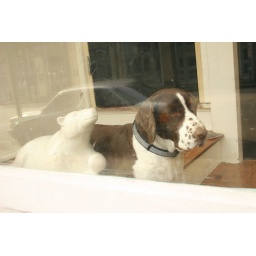
dog in east bay street window